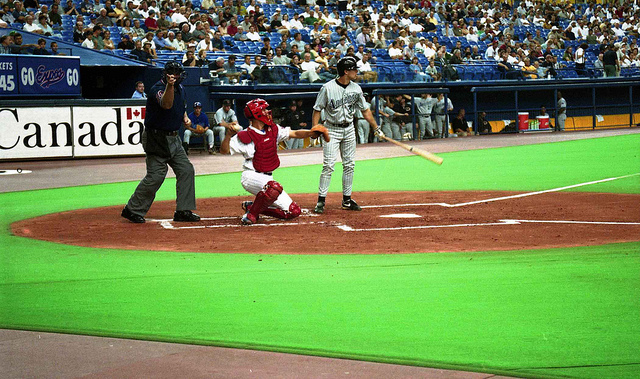
một số người đàn ông đang chơi bóng chày trên sân